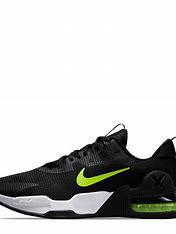
Brand: Nike
Model: Air Max Alpha 5